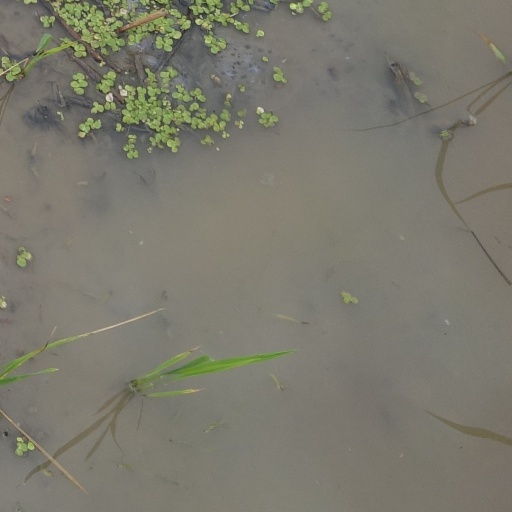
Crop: rice